Legitimation crisis

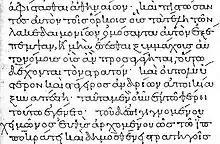
A manuscript of Thucydides' writings, who Morris Zelditch claims was one of the first people to write about a theory of legitimacy in 423 B.C.

Legitimation crisis refers to a decline in the confidence of administrative functions, institutions, or leadership. The term was first introduced in 1973 by Jürgen Habermas, a German sociologist and philosopher. Habermas expanded upon the concept, claiming that with a legitimation crisis, an institution or organization does not have the administrative capabilities to maintain or establish structures effective in achieving their end goals. The term itself has been generalized by other scholars to refer not only to the political realm, but to organizational and institutional structures as well. While there is not unanimity among social scientists when claiming that a legitimation crisis exists, a predominant way of measuring a legitimation crisis is to consider public attitudes toward the organization in question.